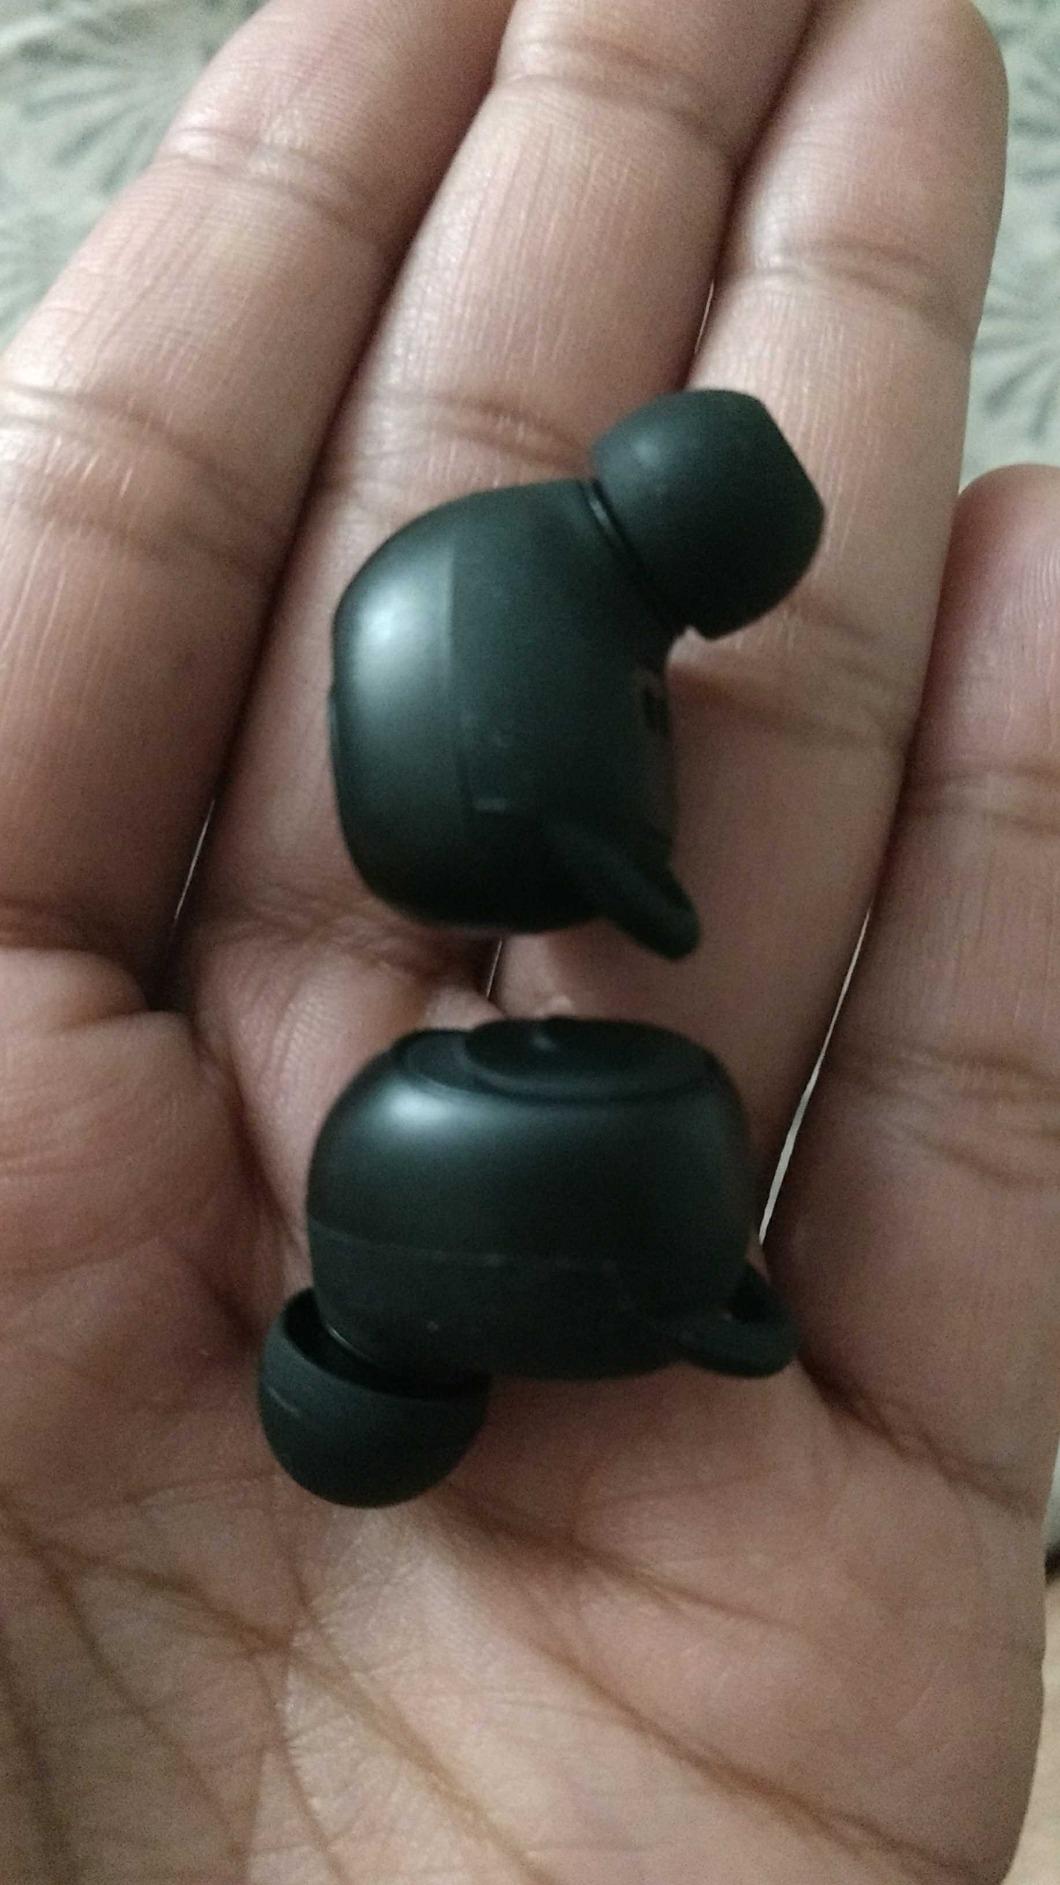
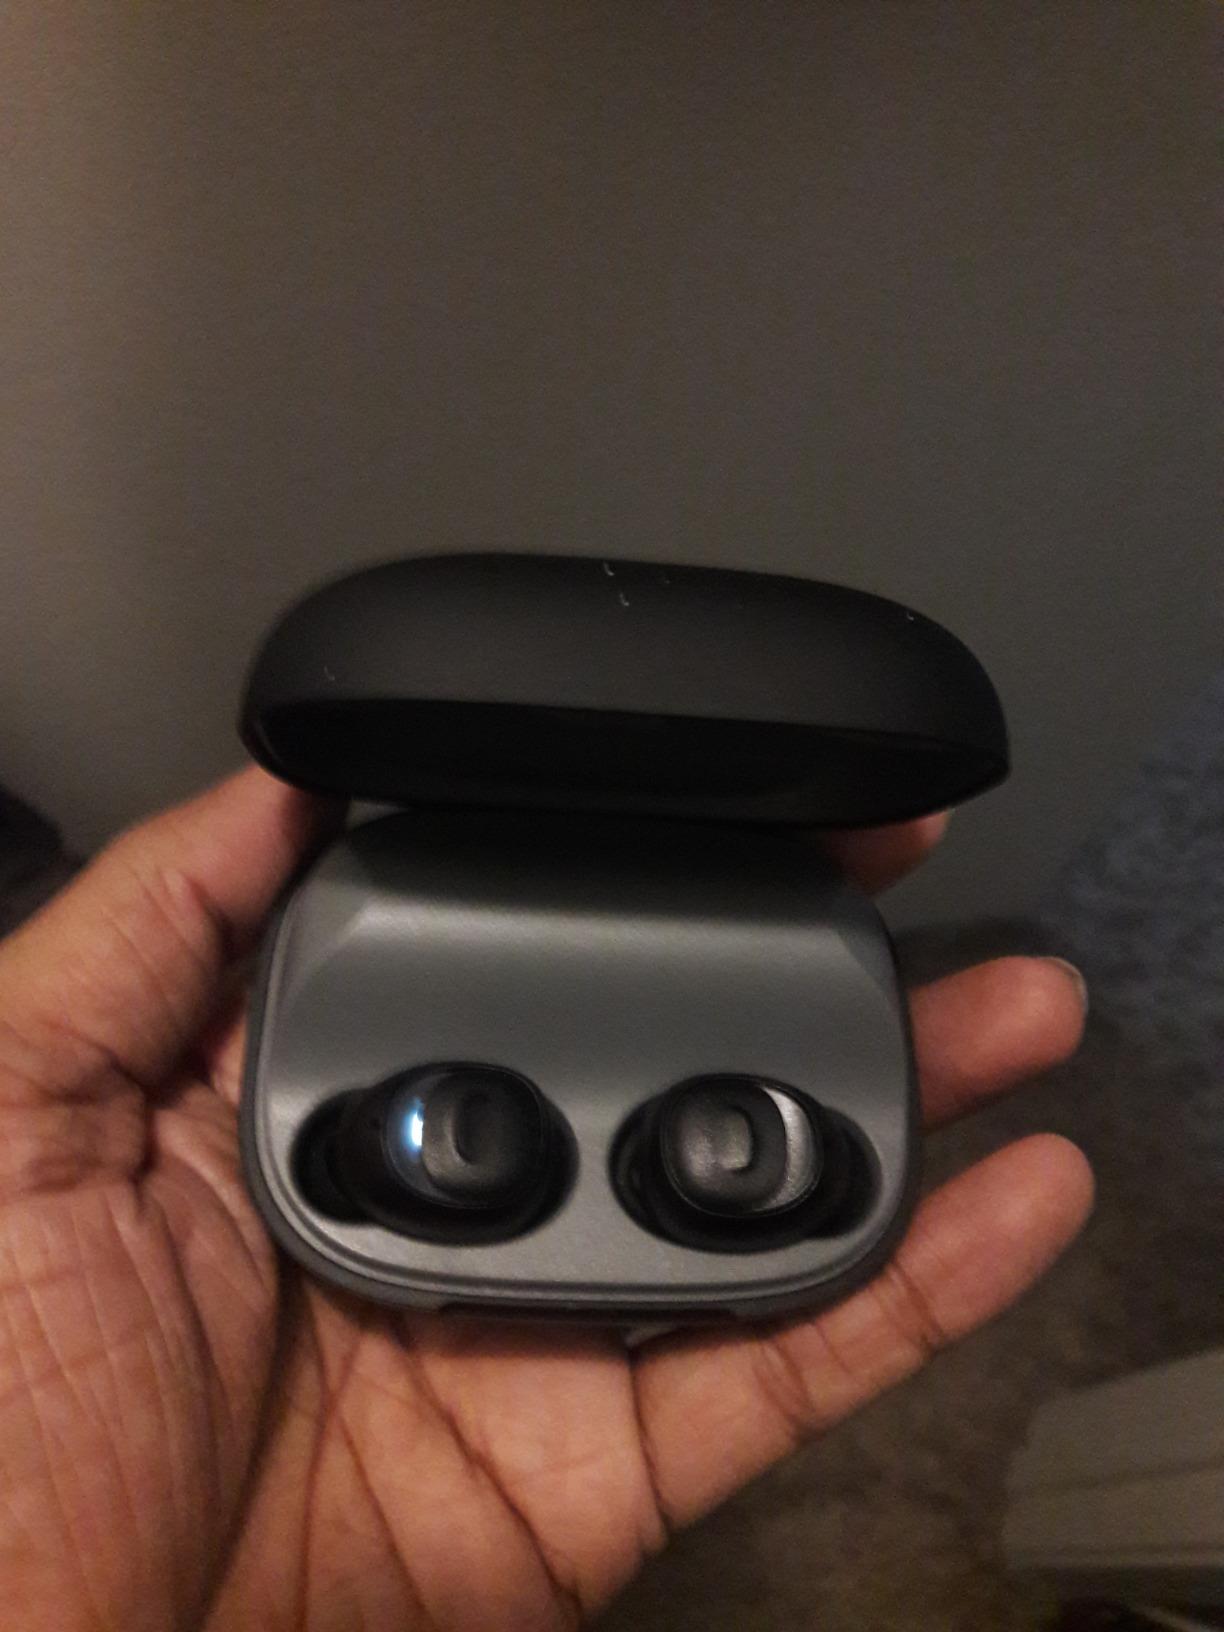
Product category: earbuds
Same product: yes